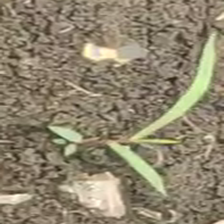
Weed species: Digitaria_SP_(Digitaria Sanguinalis )